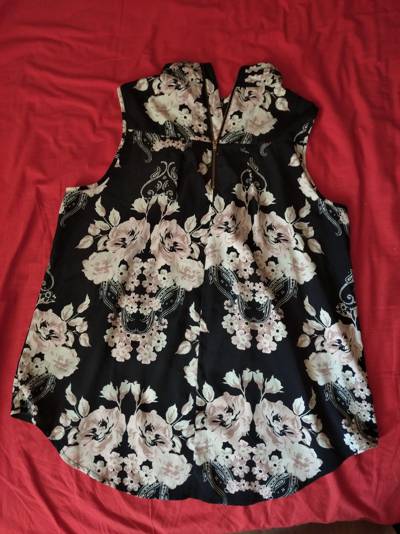
Waste category: clothes